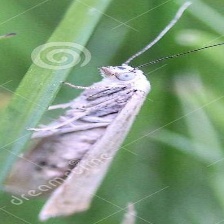
Species: BIRD CHERRY ERMINE MOTH